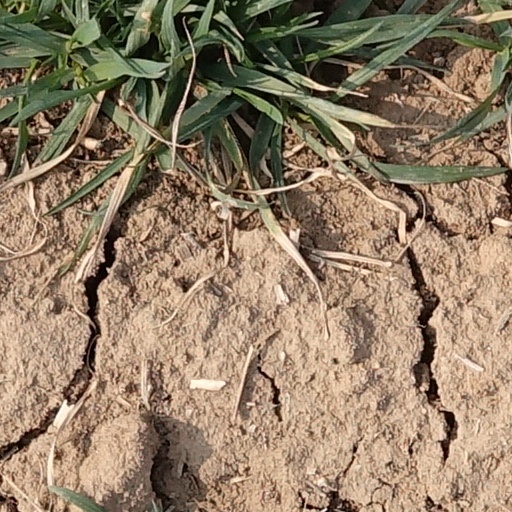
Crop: wheat